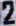
Number: 2